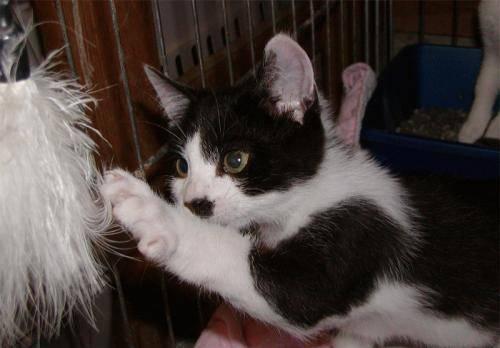
cat